Titans (2000 TV series)

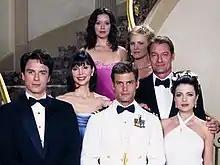
Cast of "Titans" (from left to right: Barrowman, Principal, Bogush, Van Dien, Davis, King, Bleeth)

The casting of Van Dien and King was announced in February 2000. Additional cast members included soap opera veterans Bleeth, Principal, David, and Wagner.